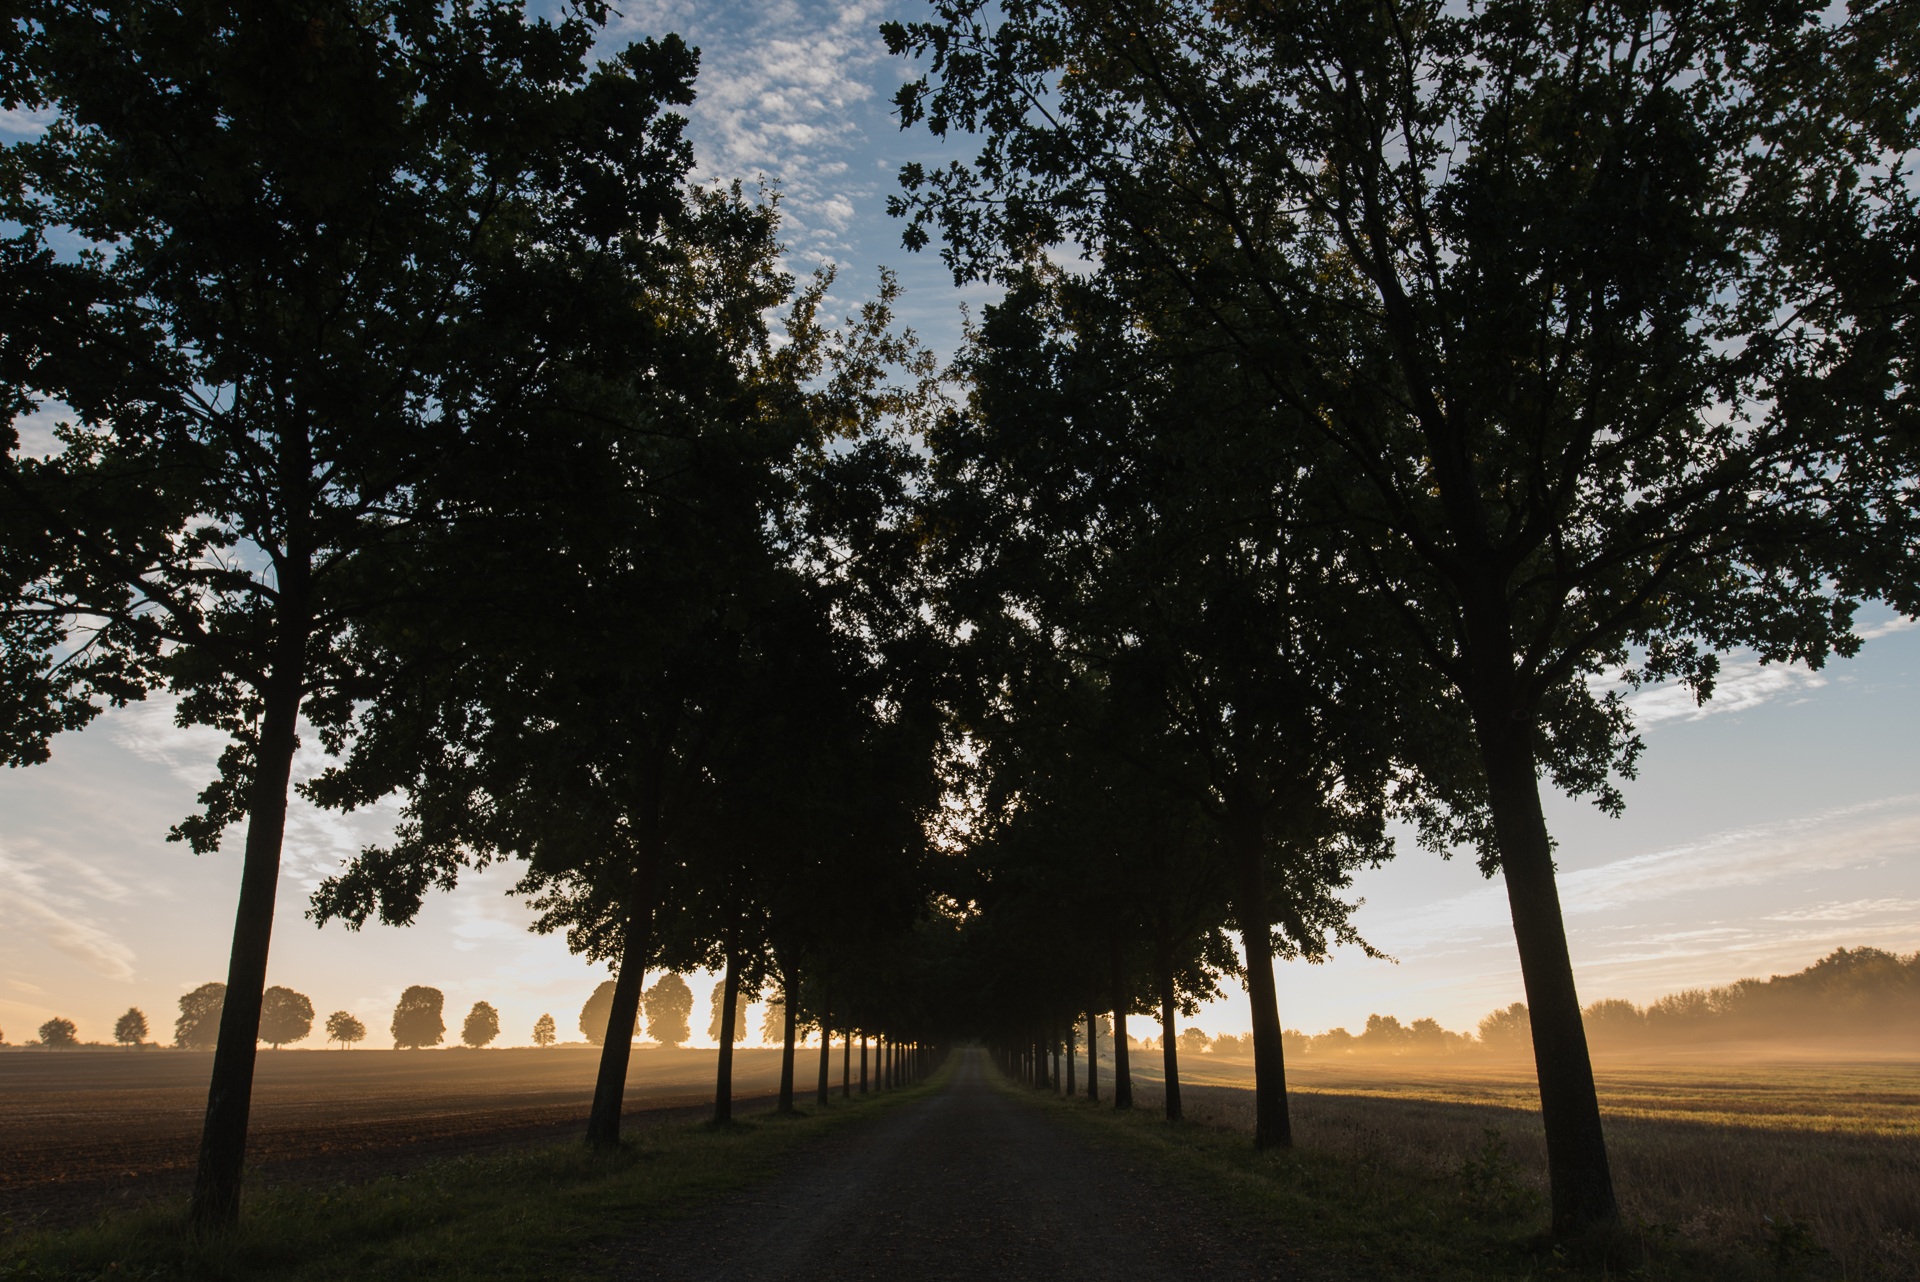
landscape, tree, nature, horizon, cloud, plant, sky, sunrise, sunset, field, sunlight, morning, dawn, dusk, evening, lane, savanna, trees, rural area, atmospheric phenomenon, woody plant, arecales